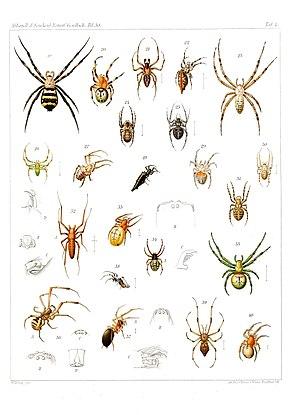
Araignées du Japon, collectionnées par Prof. Dr. Wilhelm Dönitz (1838-1912).